Kunstsammlungen Zwickau

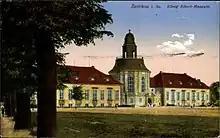
König-Albert-Museum in Zwickau 1918

The Kunstsammlungen Zwickau – Max Pechstein Museum is a department of the Städtisches Museum Zwickau founded in 1925, which was inaugurated on 23 April 1914 as the King Albert Museum